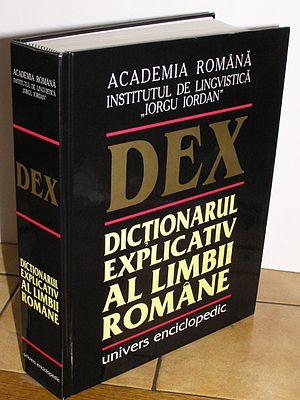
"Le Dictionnaire explicatif de la langue roumaine, également connu sous le nom de ""DEX"", est le dictionnaire le plus important de la Roumanie.